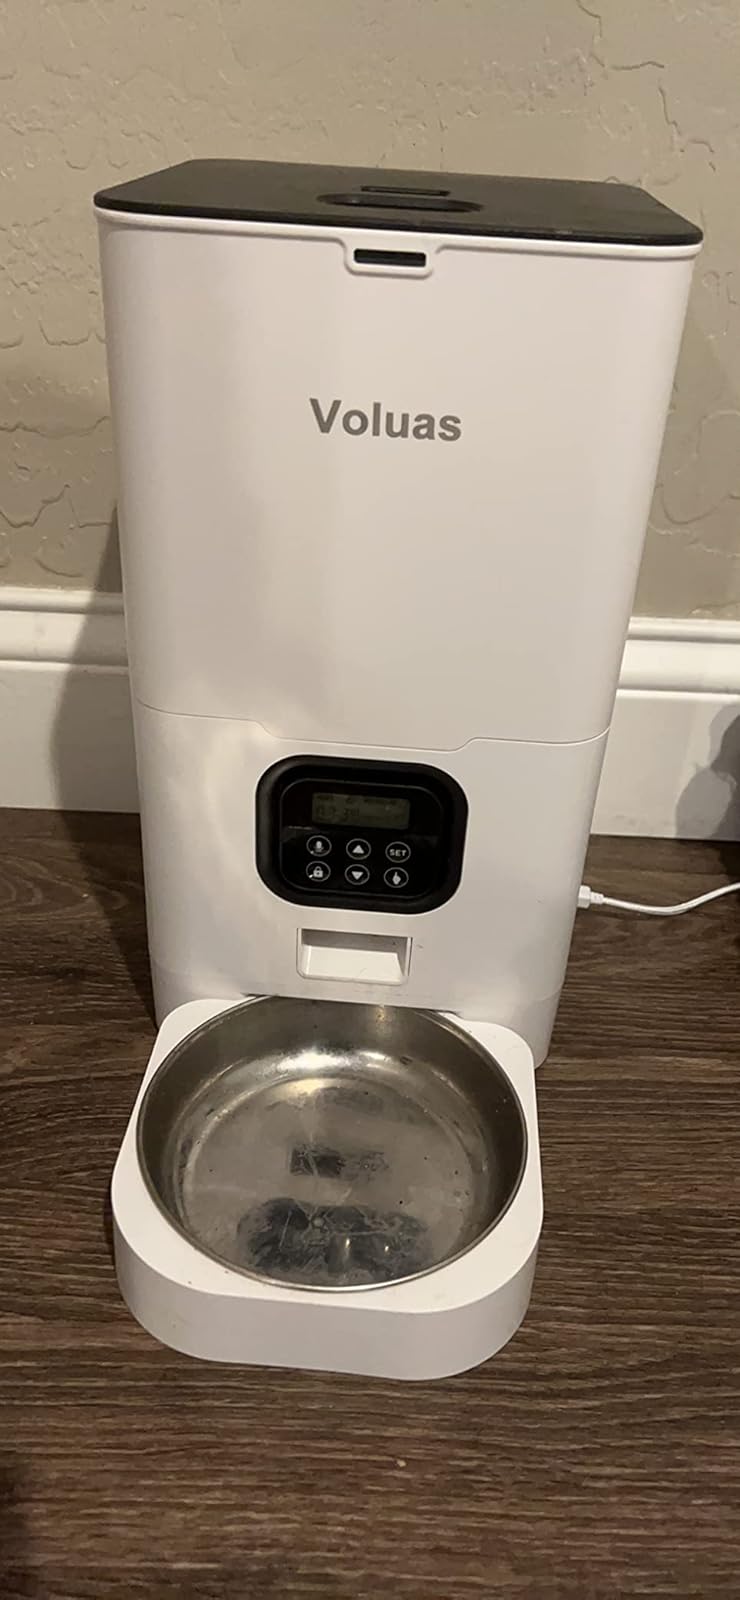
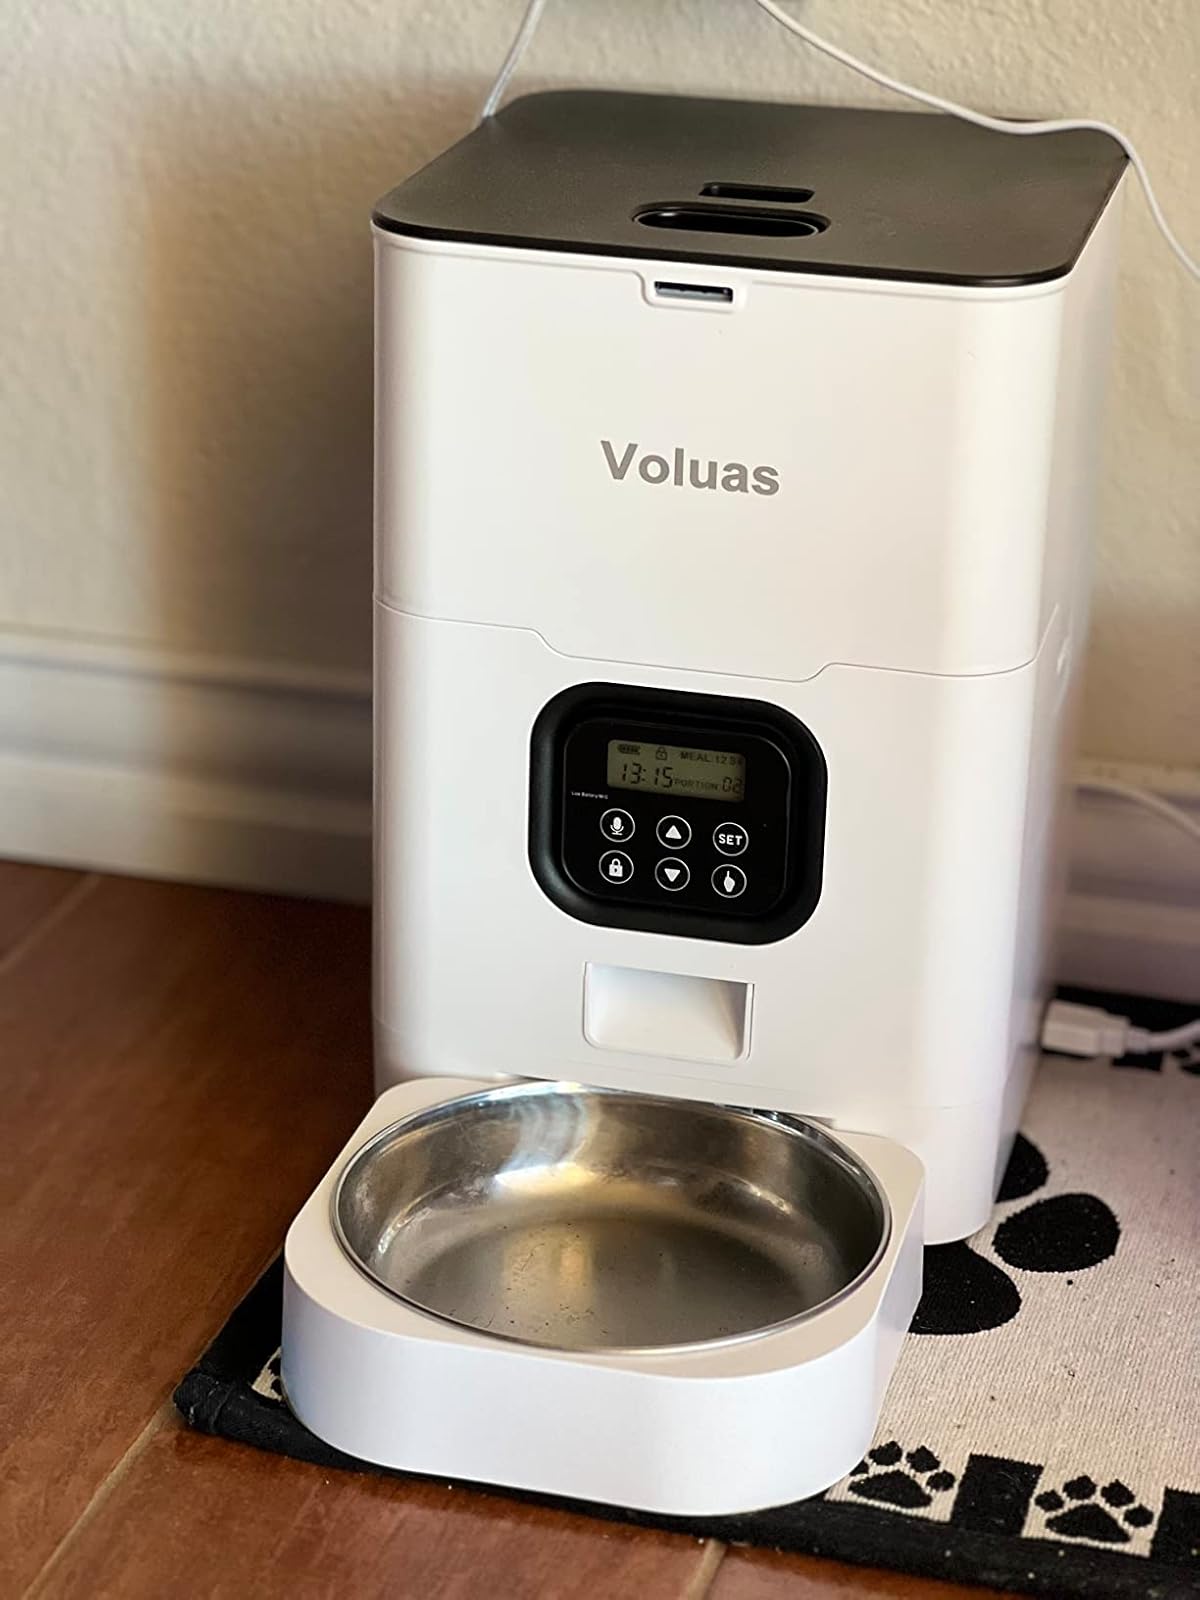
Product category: items_feeder
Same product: yes